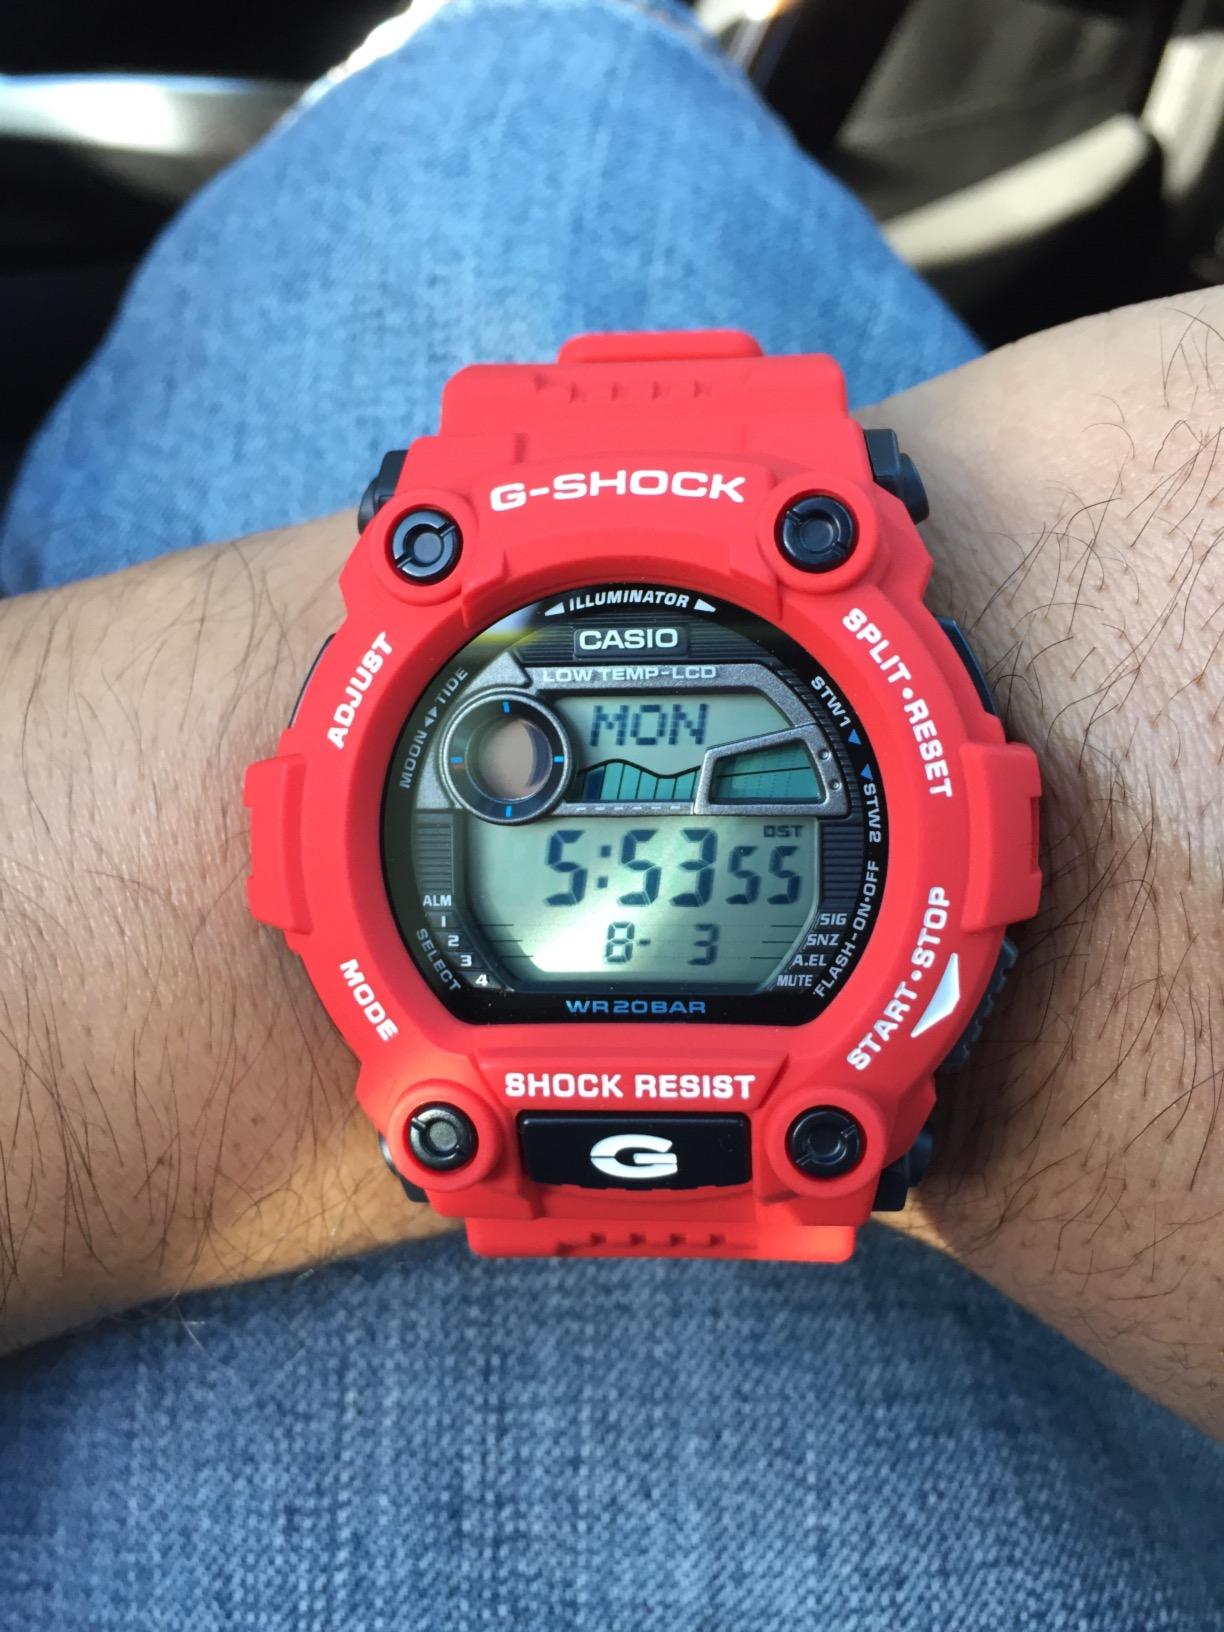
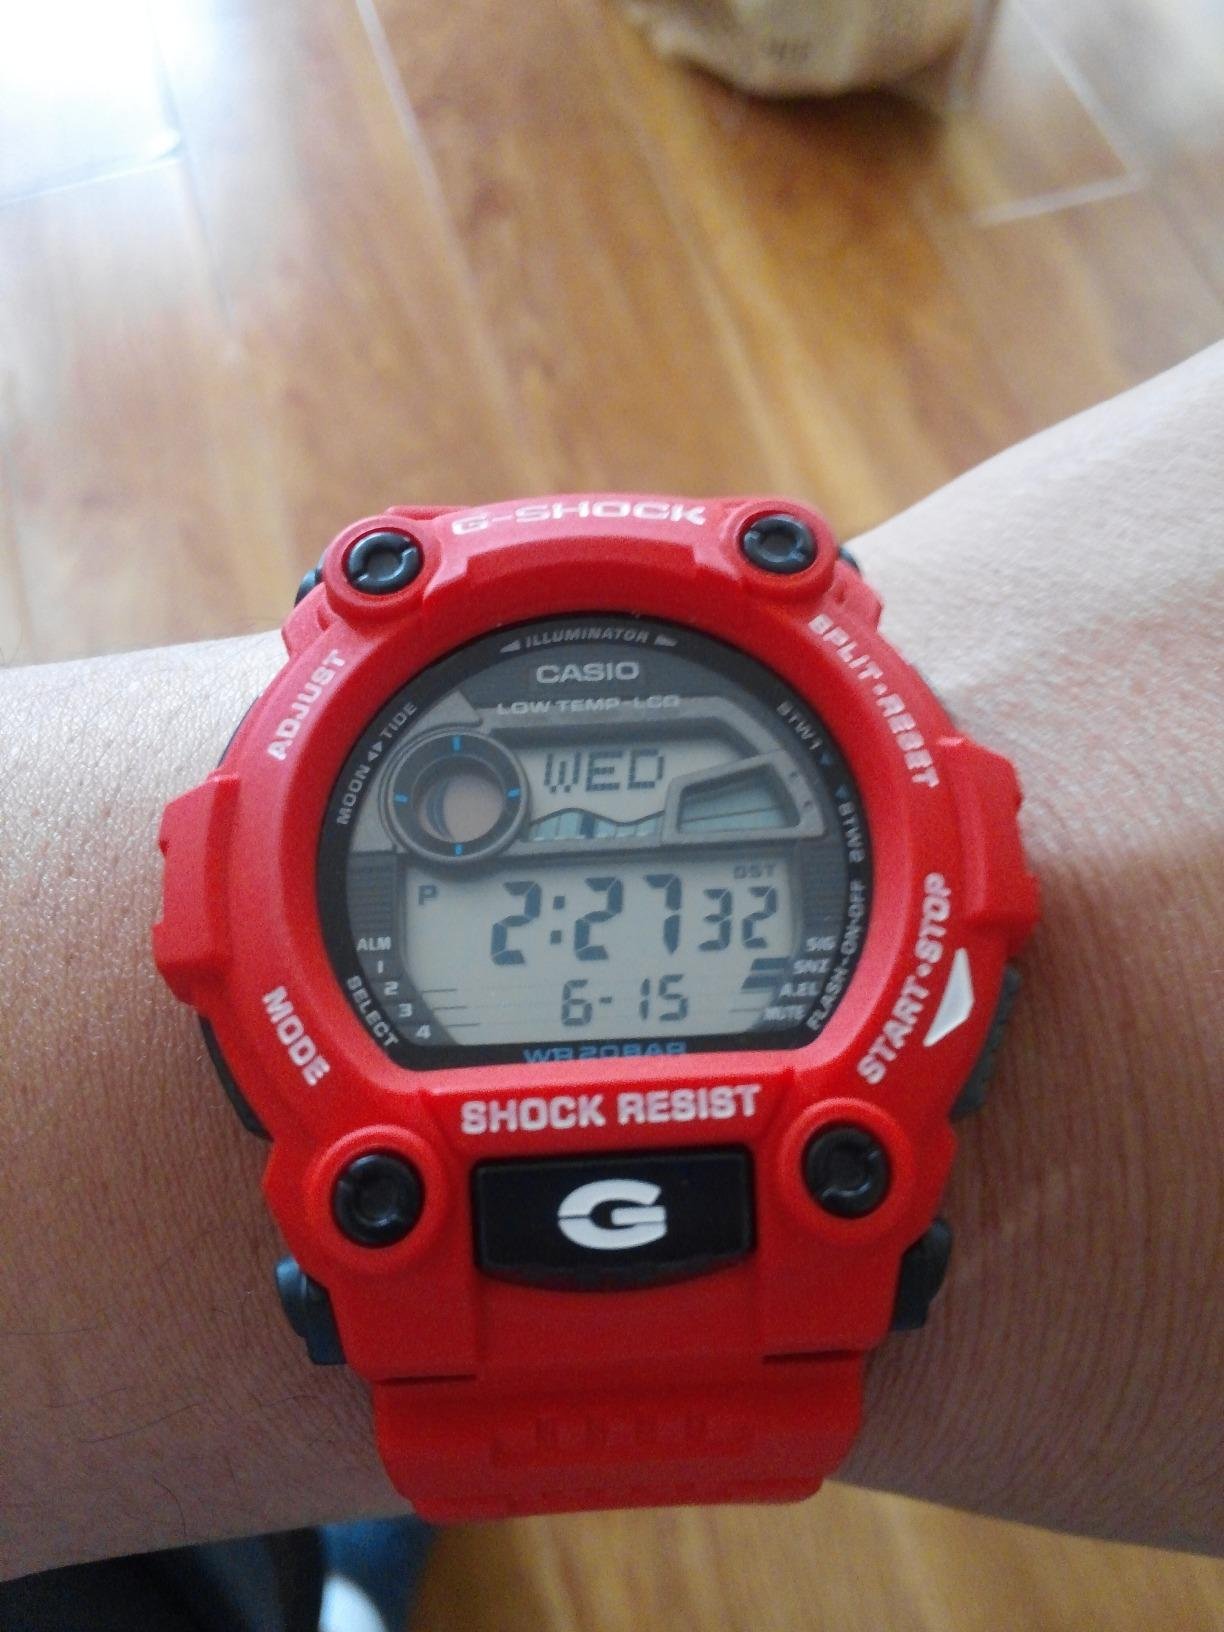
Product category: accessories_watch
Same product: yes